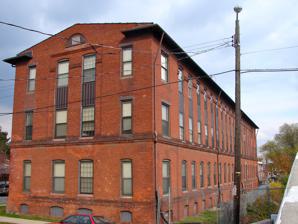
Building: United Cigar Manufacturing Company building
Country: United States of America
Year built: 1907
United States historic place United Cigar Manufacturing Company U.S. National Register of Historic Places United Cigar Manufacturing Company, November 2010 Show map of Pennsylvania Show map of the United States Location 201 N. Penn St., York, Pennsylvania Coordinates 39°57′45″N 76°44′19″W / 39.96250°N 76.73861°W / 39.96250; -76.73861 Area less than one acre Built 1907 Architectural style Late Victorian NRHP reference No. 99001289 Added to NRHP October 28, 1999 The United Cigar Manufacturing Company building is a historic building that is located in York , York County, Pennsylvania . History The building was constructed as a cigar factory in 1907 by the United Cigar Manufacturing Company of New York City. United Cigar was formed in 1902 by the consolidation of Kerbs, Wertheim & Schiffer; Hirschhorn, Mack & Company; and Stratton & Storm Company. It was subsequently incorporated in New York under the same name in 1906. As of 1907, the company owned and operated nineteen factories in New York, Pennsylvania and New Jersey and manufactured 400 million cigars annually for the wholesale market. It became the General Cigar Company about 1917. The cigar factory was operated for an undetermined period as the York City Cigar Company. After 1932, the building housed printers and clothing manufacturers and is currently used as an apartment building. The building was added to the National Register of Historic Places in 1999. Construction This three-story, brick building sits on a stone foundation and has a low-pitched gable roof. The main facade is eighteen bays wide and has a four-bay-wide, one-bay-deep, center pavilion. The building measures 174 feet wide by forty-one feet deep. See also National Register of Historic Places listings in York County, Pennsylvania References